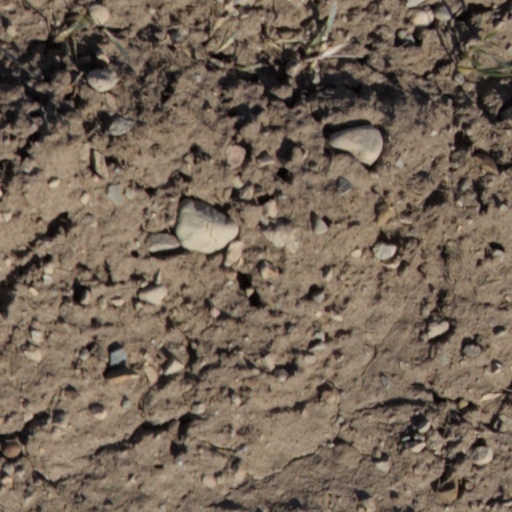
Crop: wheat